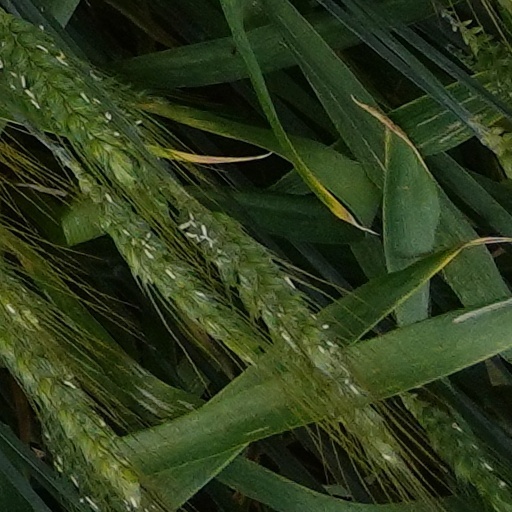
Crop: wheat